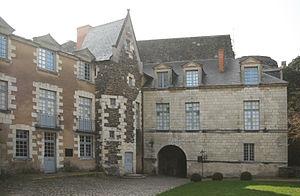
Nicolas Fouquet, marquis de Belle-Île, vicomte de Melun et Vaux, né le 23 février 1615 à Paris, mort le 23 mars 1680 à Pignerol, est un homme d'État français de haut rang, surintendant des finances à l'époque de Mazarin, procureur général au parlement de Paris.